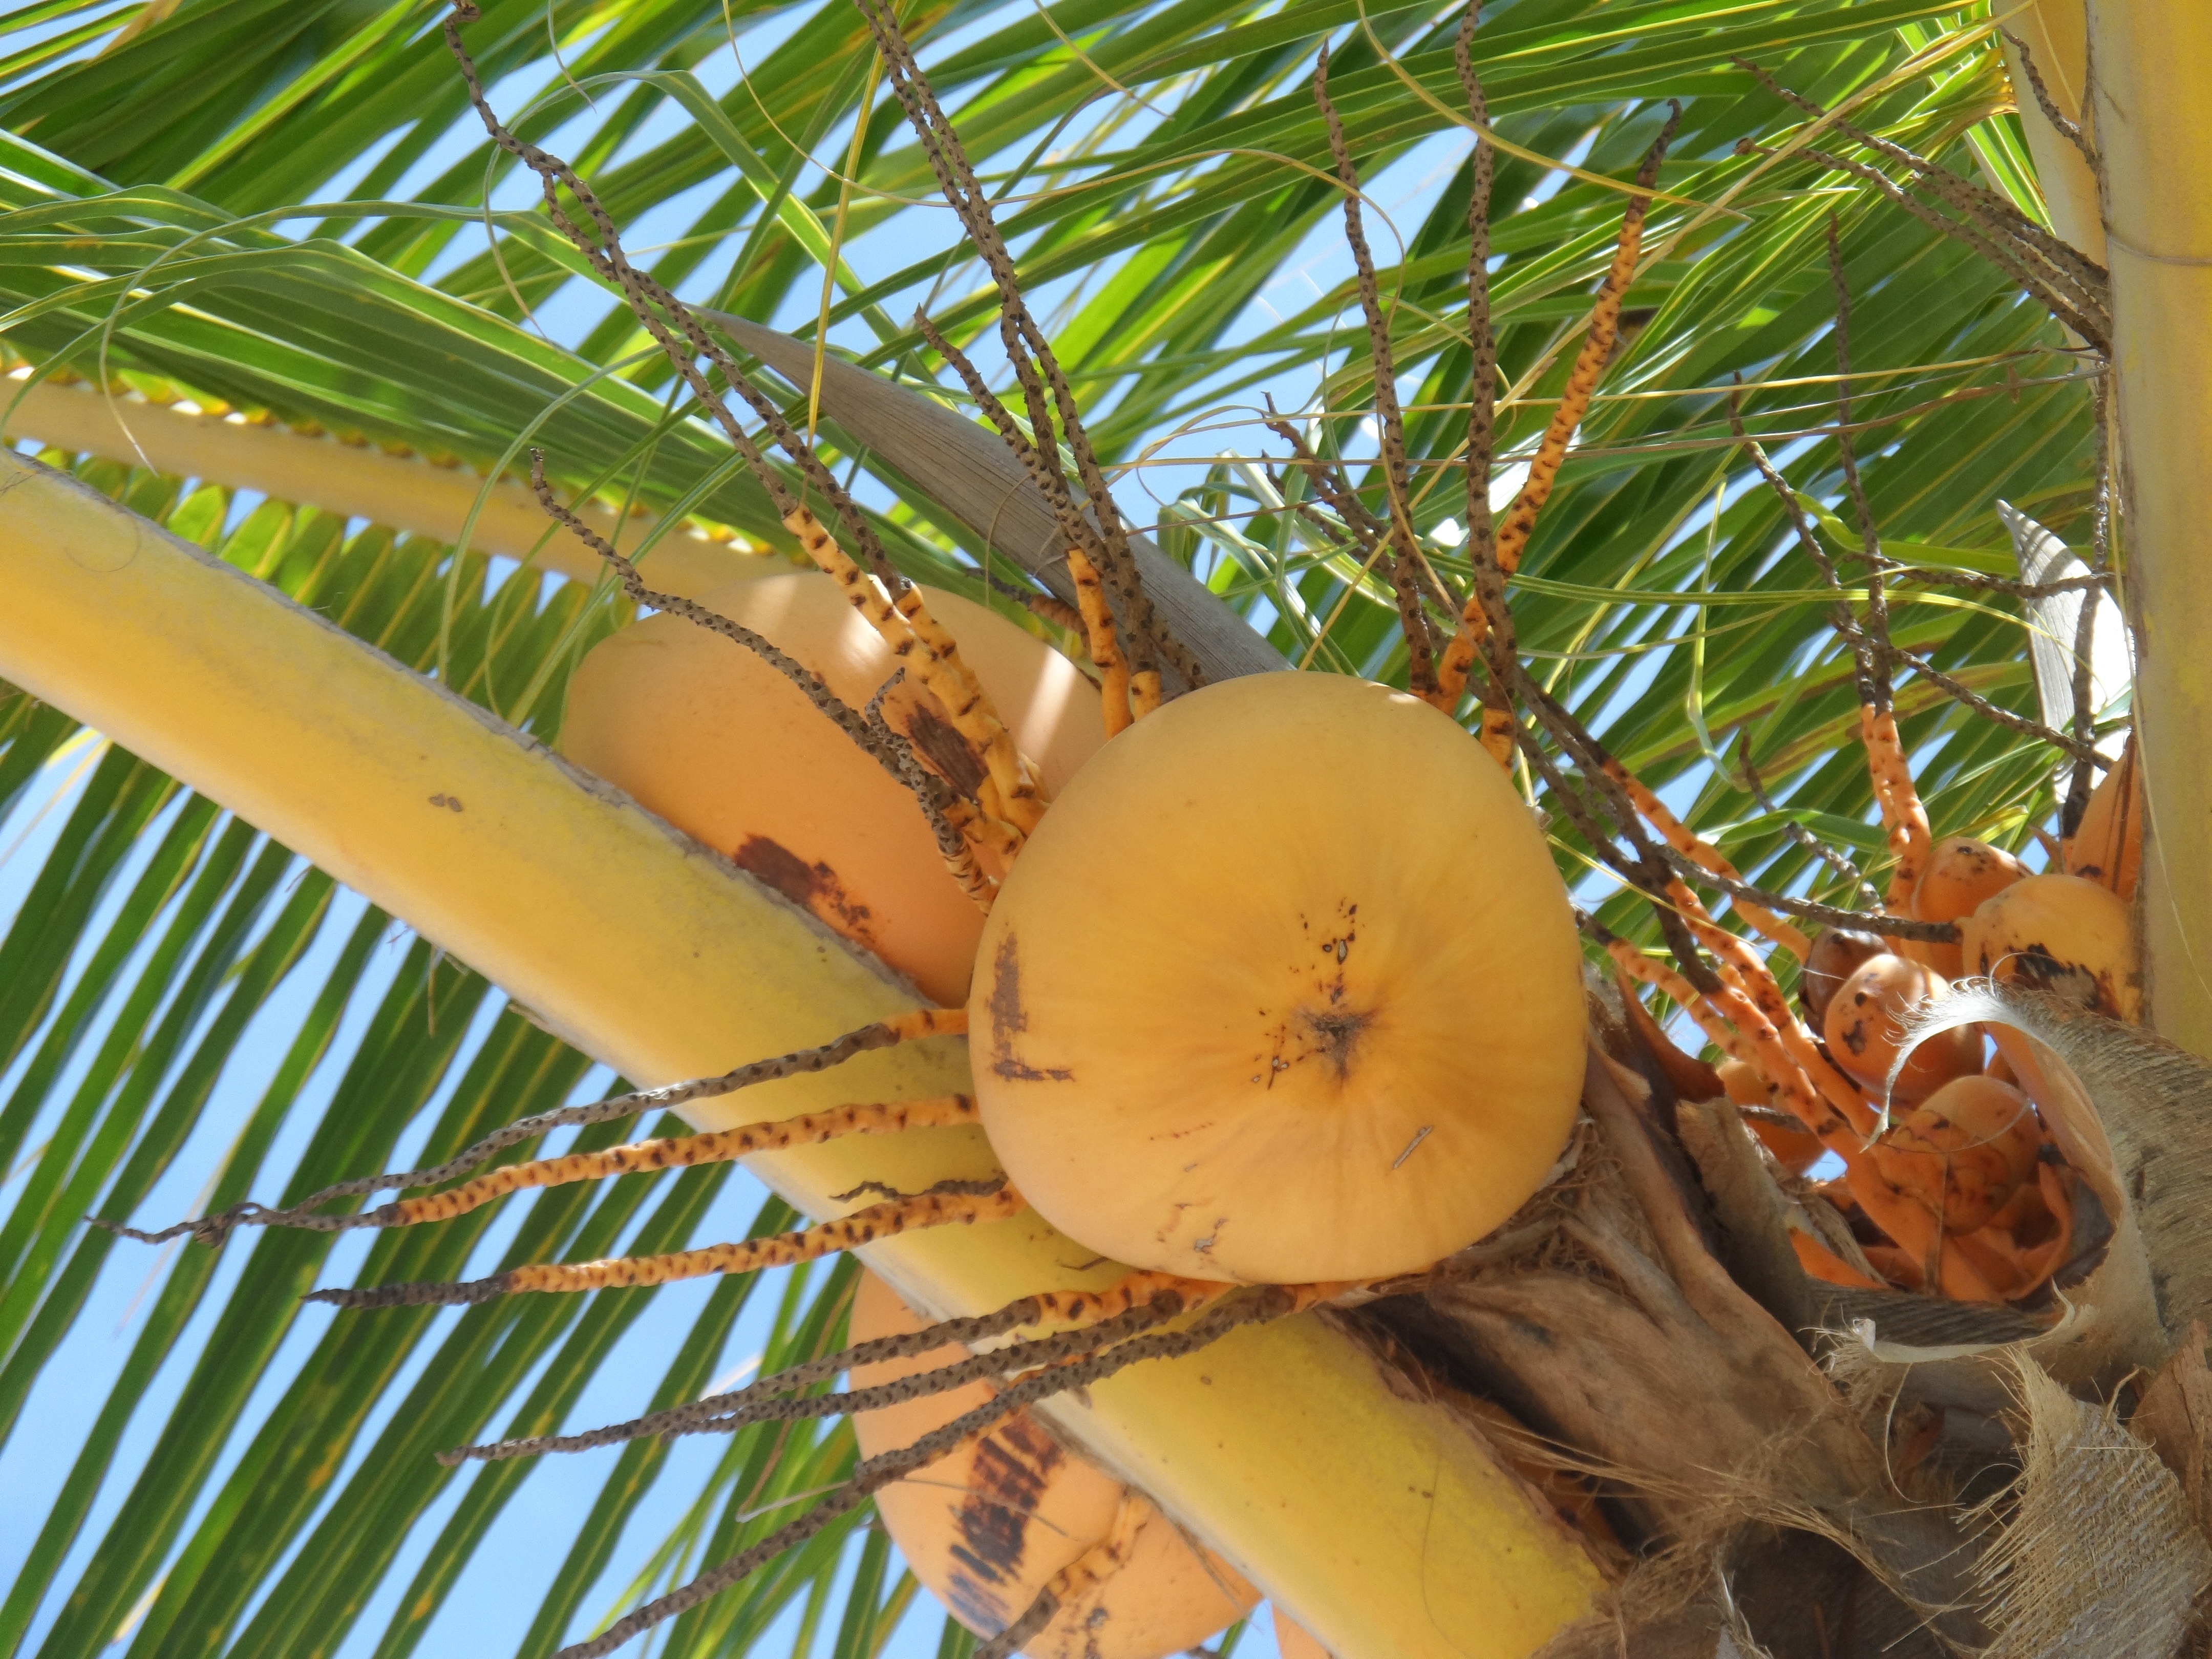
tree, branch, plant, fruit, palm tree, leaf, flower, vacation, travel, food, paradise, palm, produce, tropical, holiday, botany, tourism, flora, coconut, tropics, woody plant, land plant, arecales, palm family